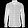
Label: Shirt